Special Purpose Marine Air-Ground Task Force – Crisis Response – Africa

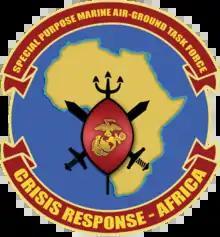
The SPMAGTF-CR-AF official seal

Special Purpose Marine Air-Ground Task Force – Crisis Response – Africa (SP-MAGTF-CR-AF) was a Marine Air-Ground Task Force that was permanently based at Morón Air Base in Spain. SP-MAGTF-CR-AF reported to U.S. Marine Corps Forces Africa under United States Africa Command. It was a self-mobile, self-sustaining force of approximately 850 Marines and sailors, capable of responding to a range of crises. The unit was specifically trained to support U.S. and partner interests throughout the United States Africa Command area of responsibility, to include embassy reinforcement, support to noncombatant evacuation operations, tactical recovery of aircraft and personnel, humanitarian assistance, and disaster relief. The unit also took part in bilateral and multilateral training exercises with regional partners. It was commanded by a U.S. Marine colonel (O-6).